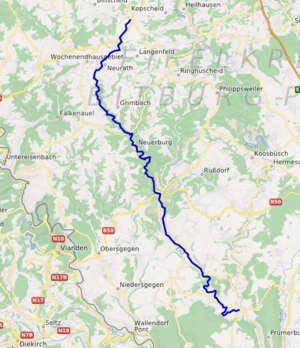
carte réalisée sur umap This map was created from OpenStreetMap project data, collected by the community. This map may be incomplete, and may contain errors. Don't rely solely on it for navigation.